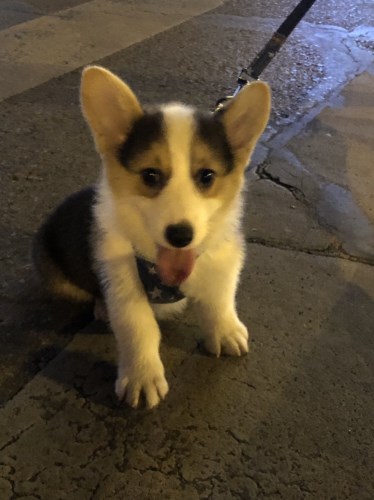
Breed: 2909-n000116-Cardigan